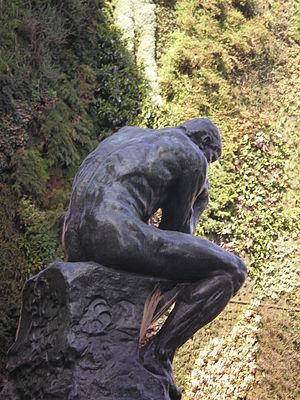
Le penseur, sculpture de Auguste Rodin, à Madrid.